Pinched torus

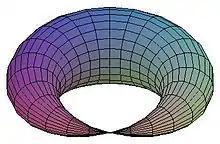
A Pinched Torus

In mathematics, and especially topology and differential geometry, a pinched torus (or croissant surface) is a kind of two-dimensional surface. It gets its name from its resemblance to a torus that has been pinched at a single point. A pinched torus is an example of an orientable, compact 2-dimensional pseudomanifold.